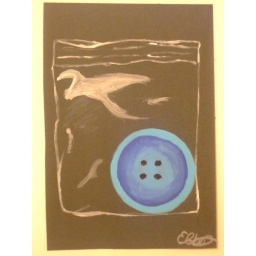
Button in clear plastic bag